Skindergade 38

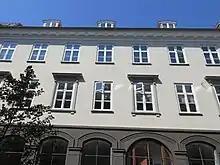
Skindergade 38

Skindergade is constructed with three storeys over a walk-out basement and is nine bays long. The design of the ground floor with large, arched display window's dates from around 1900. Every second window on the first floor are accented with framing and hood moulds supported by corbels. The pitched roof features four dormer windows towards the street.